...à la campagne

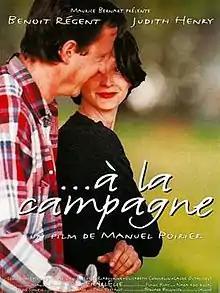
French Film Poster

...à la campagne is a French film directed by Manuel Poirier, released 5 April 1995.